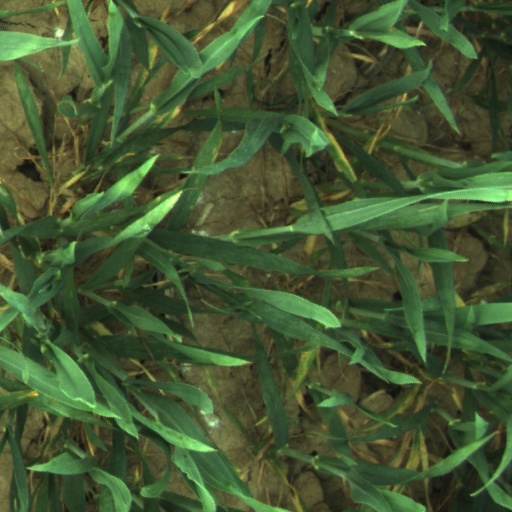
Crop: wheat